Miner's Revenge

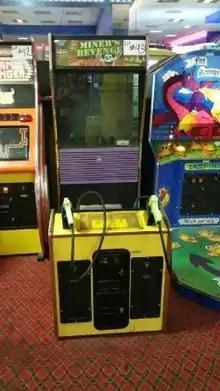
Arcade cabinet for "Miner's Revenge"

"Next Generation" reviewed the arcade version of the game, rating it one star out of five, and stated that "You can't reload, you don't control the cart, each level is nearly identical, and you could easily drop your gun, walk away, and forget this game ever existed. There's more interaction in watching a Saturday morning cartoon than in this dud."